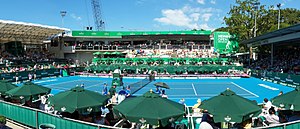
Auckland Classic
ASB Tennis Arena
ASB Tennis Arena
Auckland Classic er en professionel tennisturnering, som hvert år i januar afvikles i Auckland, New Zealand. Turneringen bliver spillet i ASB Tennis Arena, hvor Center Court er den største arena med 3.500 tilskuerpladser. Den første udgave af turneringen blev spillet i 1956.